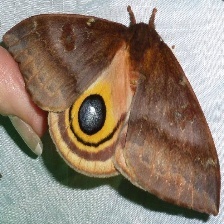
Species: IO MOTH